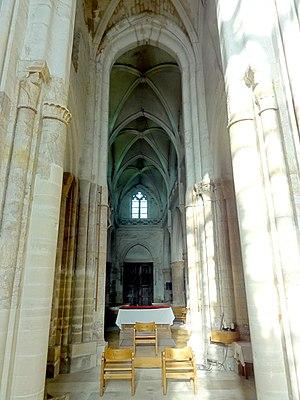
L'église de la Nativité de la Sainte-Vierge et Saint-Leu est une église catholique paroissiale située à Jouy-le-Moutier, en France. Longtemps connue comme église Notre-Dame de la Visitation, l'église de la Nativité de la Sainte-Vierge possède comme deuxième patron saint Loup de Sens. Sa partie la plus ancienne et la plus remarquable extérieurement est le clocher roman à deux étages de baies, coiffé d'une flèche octogonale en pierre. Il ne devrait pas être beaucoup antérieur à 1130. S'élevant au-dessus de la croisée du transept, sa base sépare la nef du chœur, et afin de mieux les faire communiquer, elle a été rehaussée au XVIᵉ siècle. Les chapiteaux romans ont pour la plupart été conservés lors de cette opération hardie. Si la base du clocher est désormais aussi haute que la nef, elle est toutefois étroite, ce qui a motivé le déplacement de l'autel à la fin de la nef. Le beau chœur des années 1220 / 1240 influencé par l'architecture de la cathédrale Notre-Dame de Paris, dont le chapitre nommait à la cure, est ainsi sans usage.